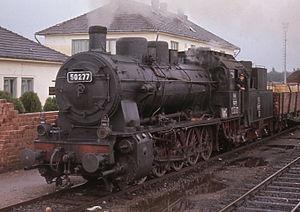
Les Chemins de fer roumains sont l'entreprise publique responsable de l'exploitation du réseau ferré roumain.